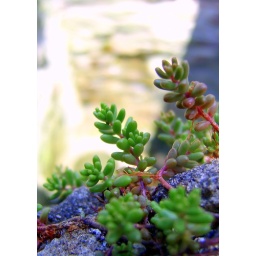
Plants growing from the rocks on the stones in the Mattress Factory's garden. These are perched on the edge of the open foundation.